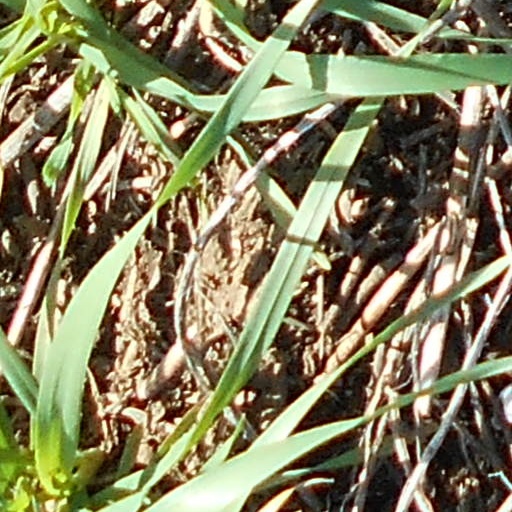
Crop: wheat